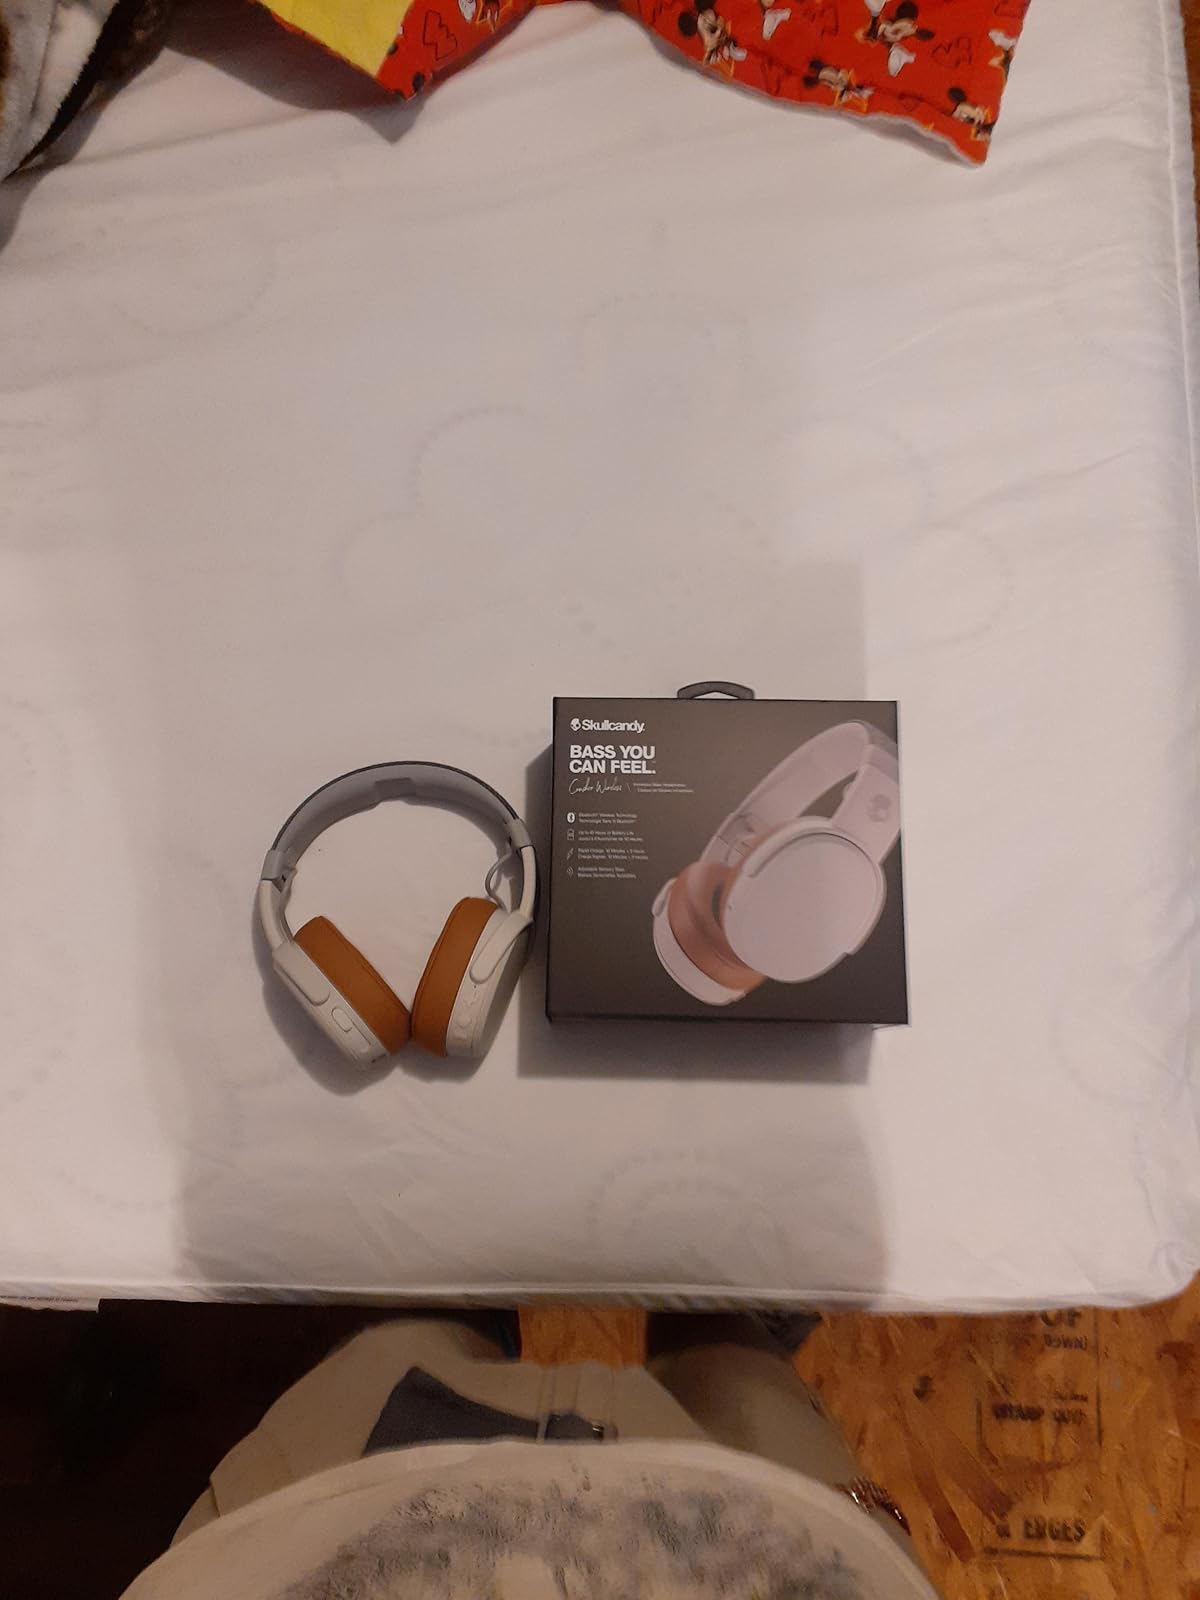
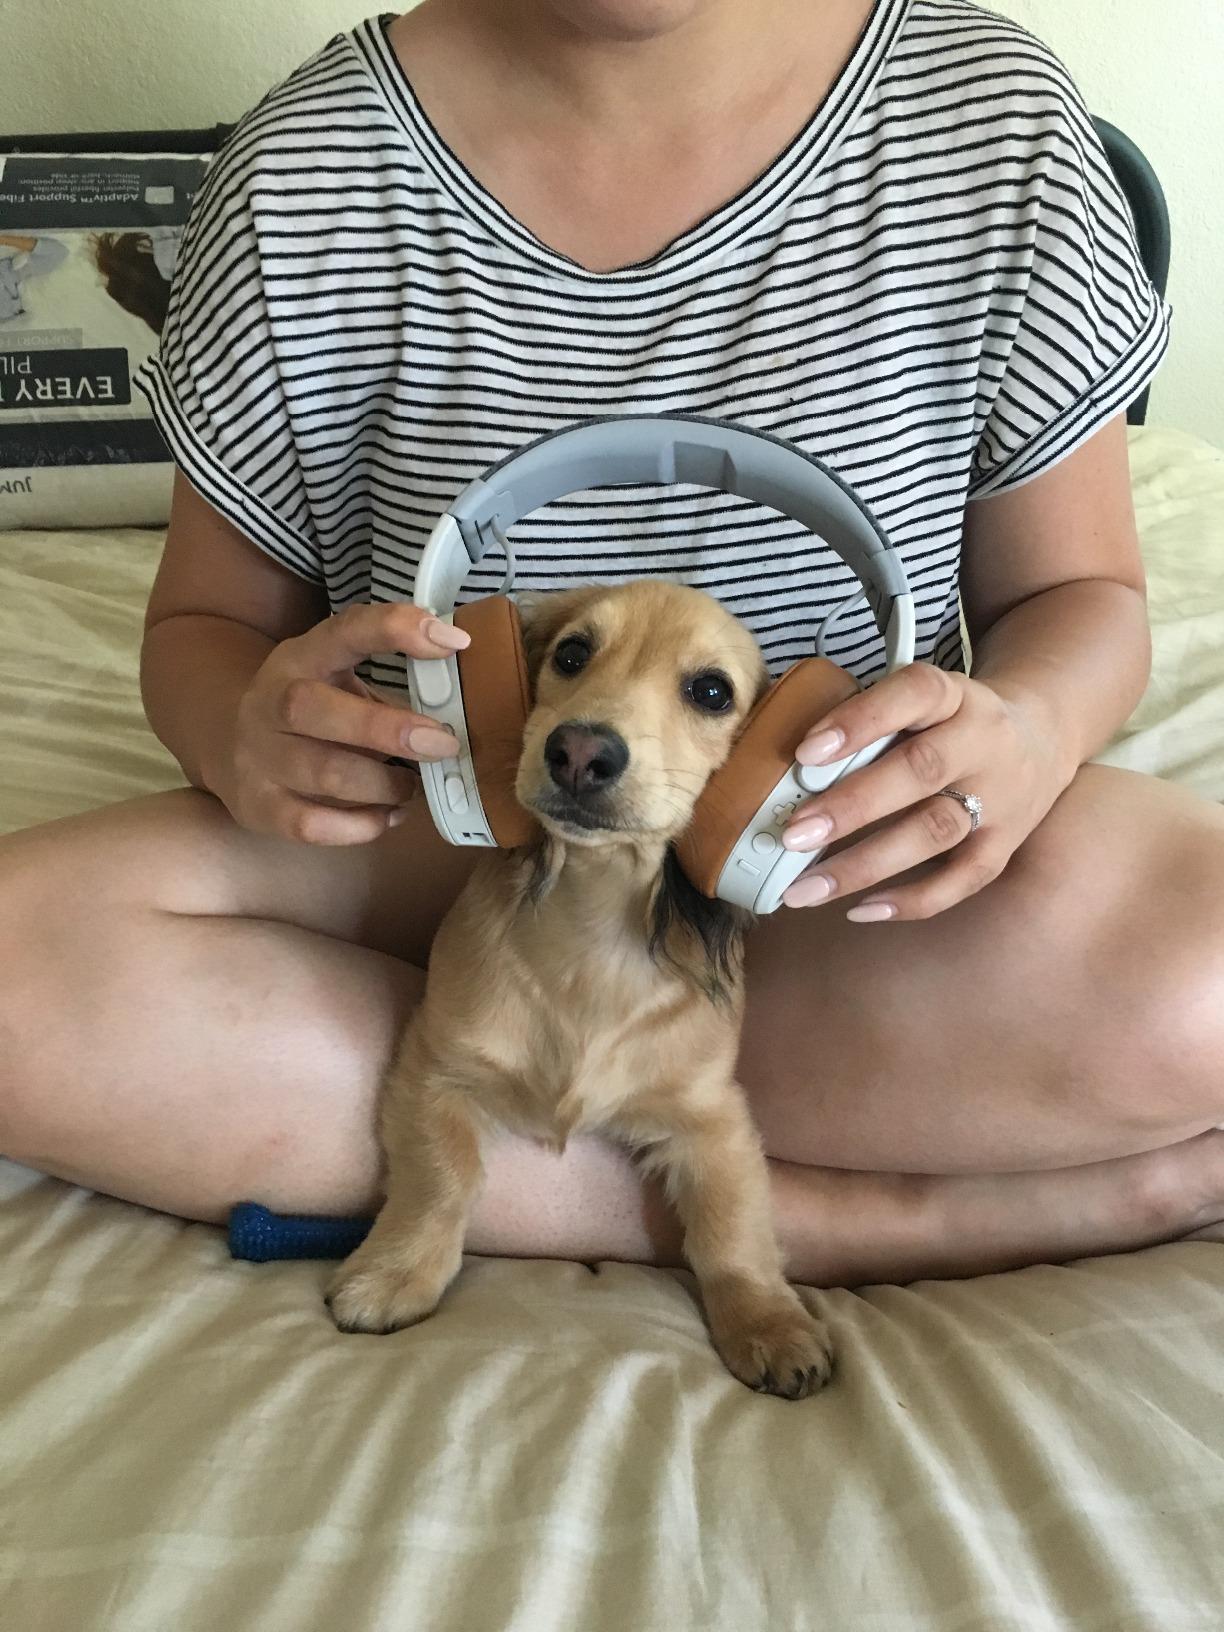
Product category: headphones
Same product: yes